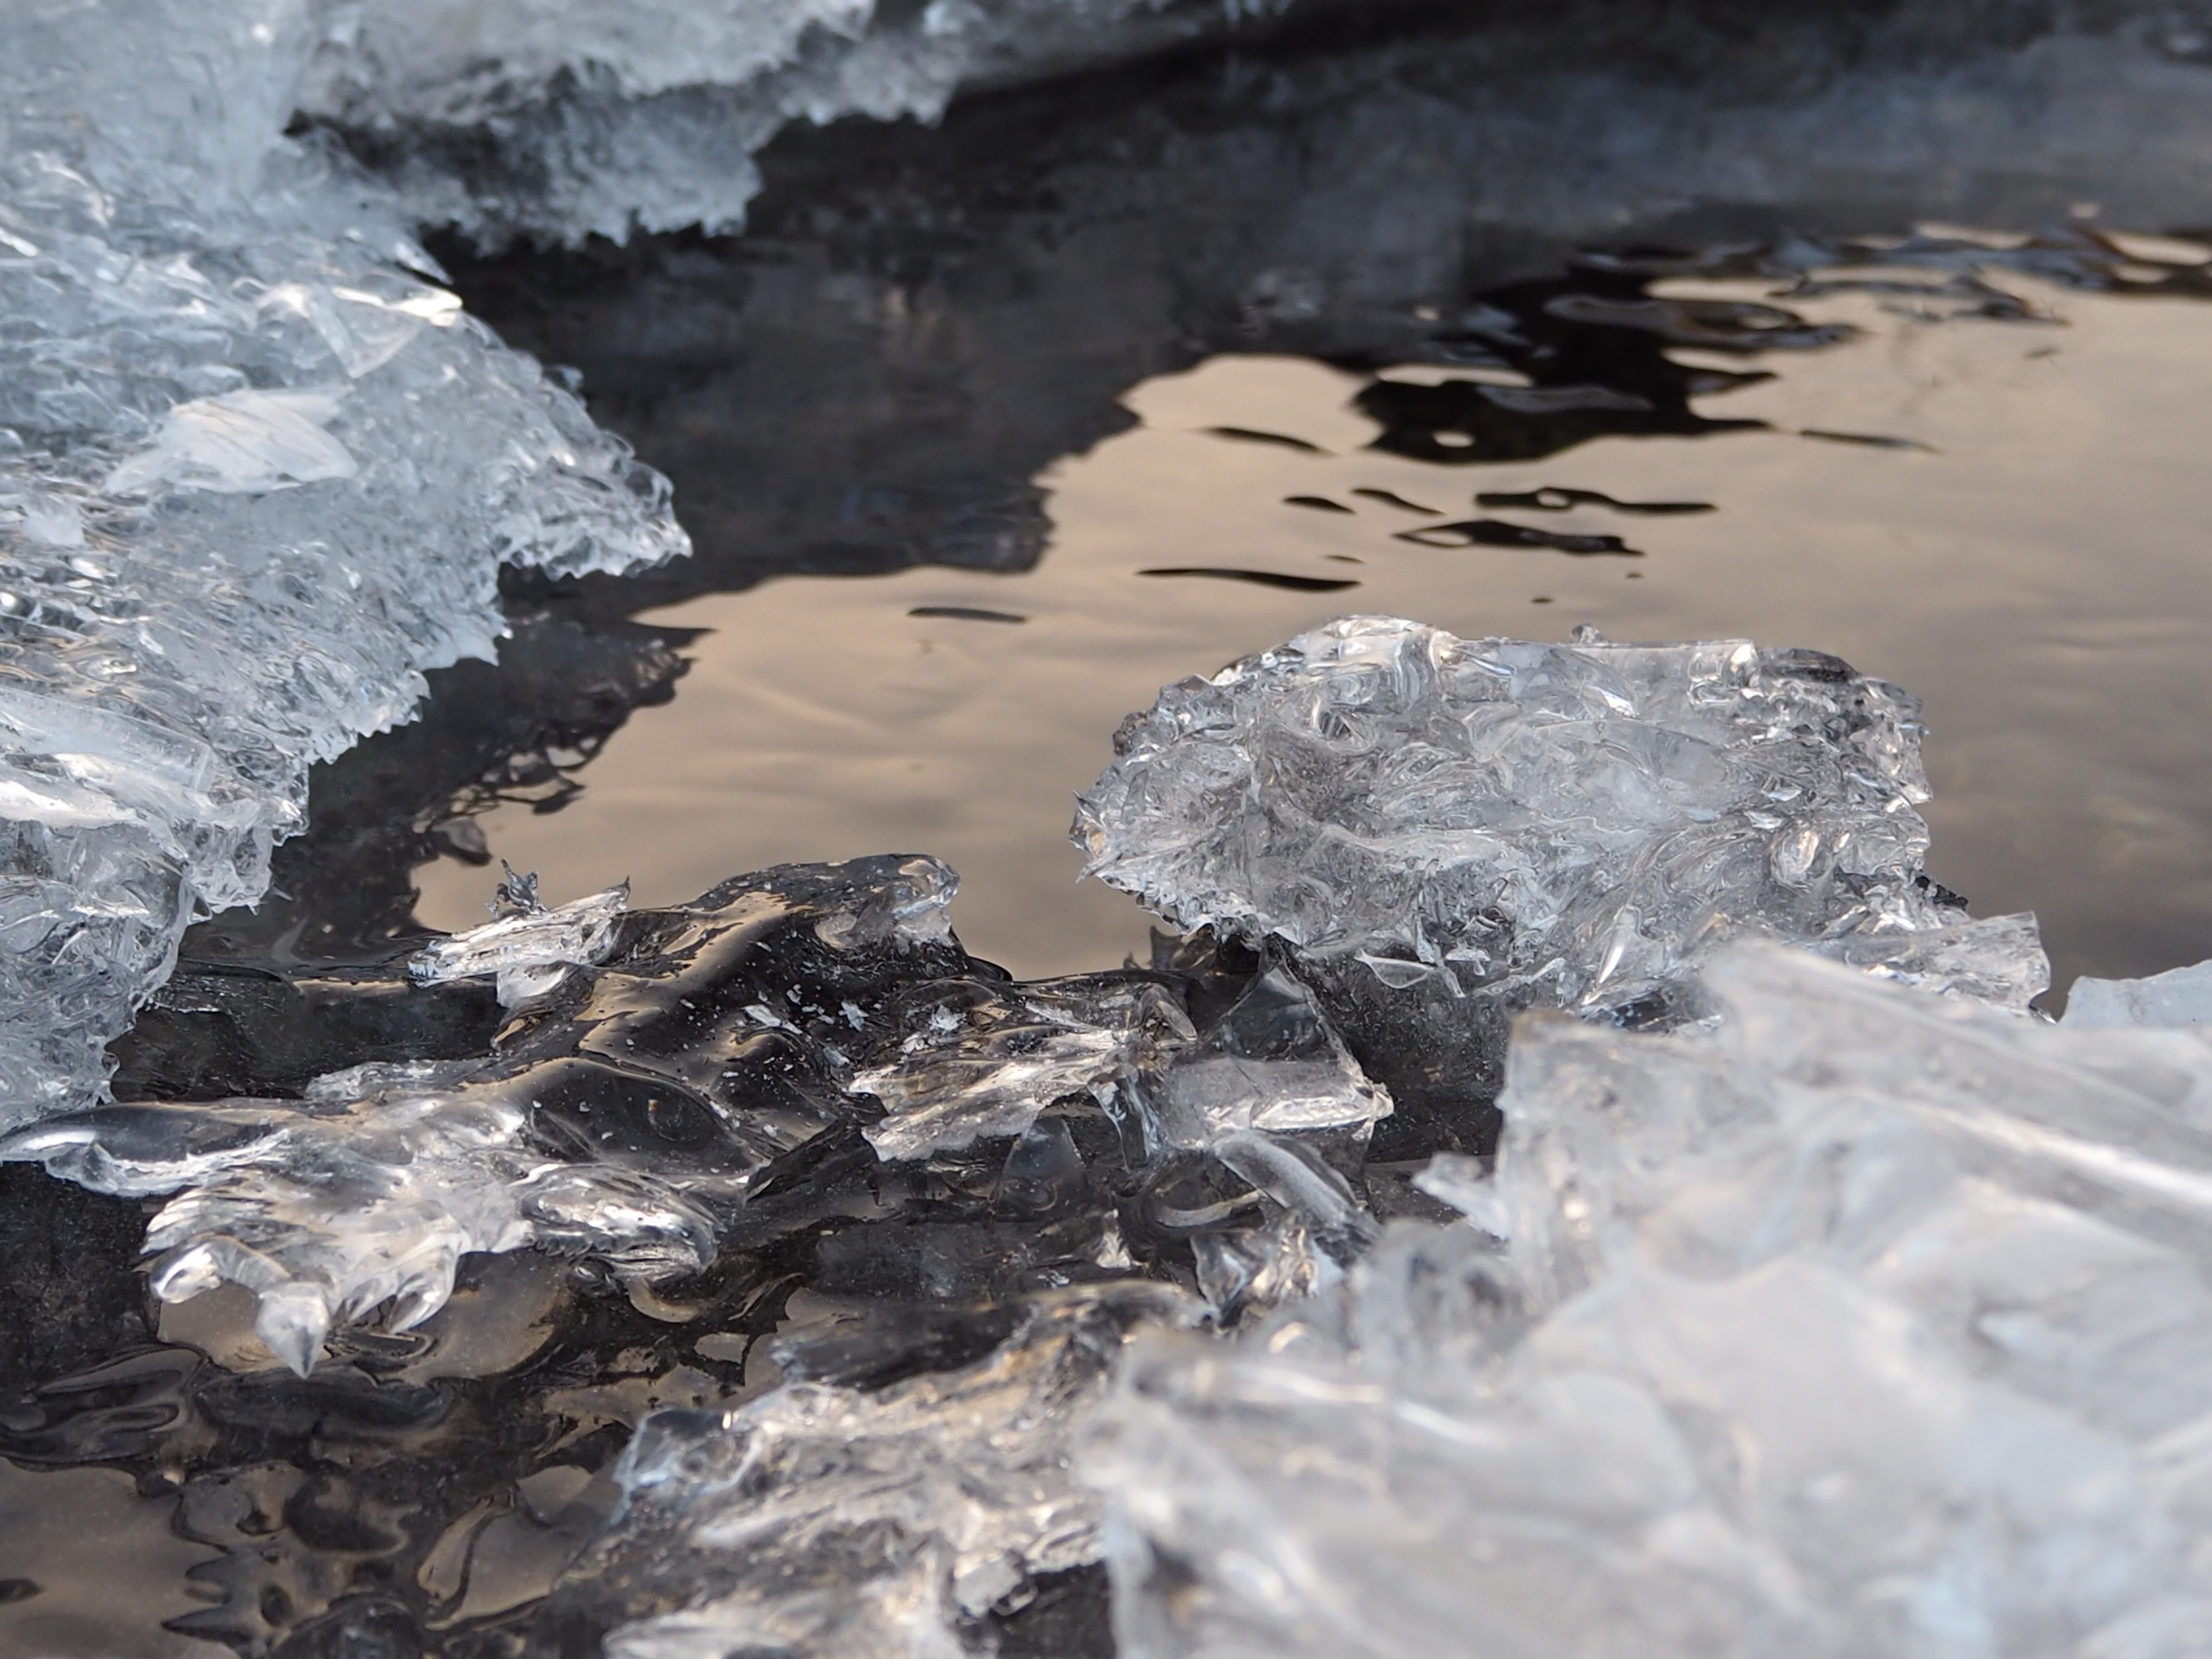
sea, water, nature, rock, snow, winter, wave, river, stream, ice, reflection, material, geology, melting, freezing, crystals